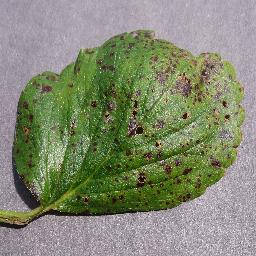
Label: Strawberry___Leaf_scorch